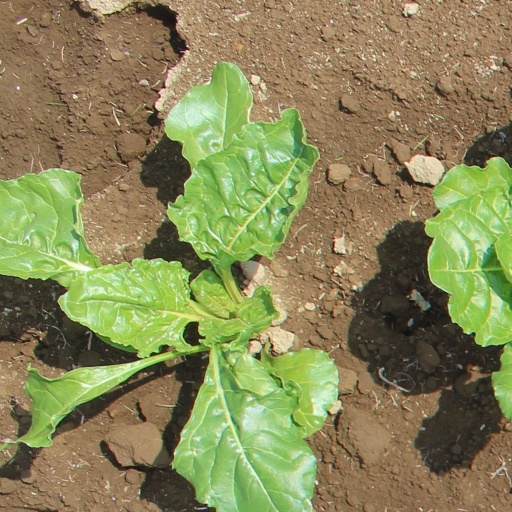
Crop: sugar beet